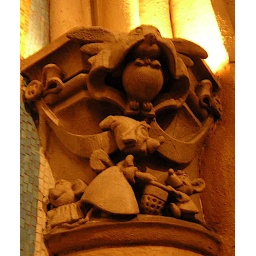
Details along the top of a column in the castle